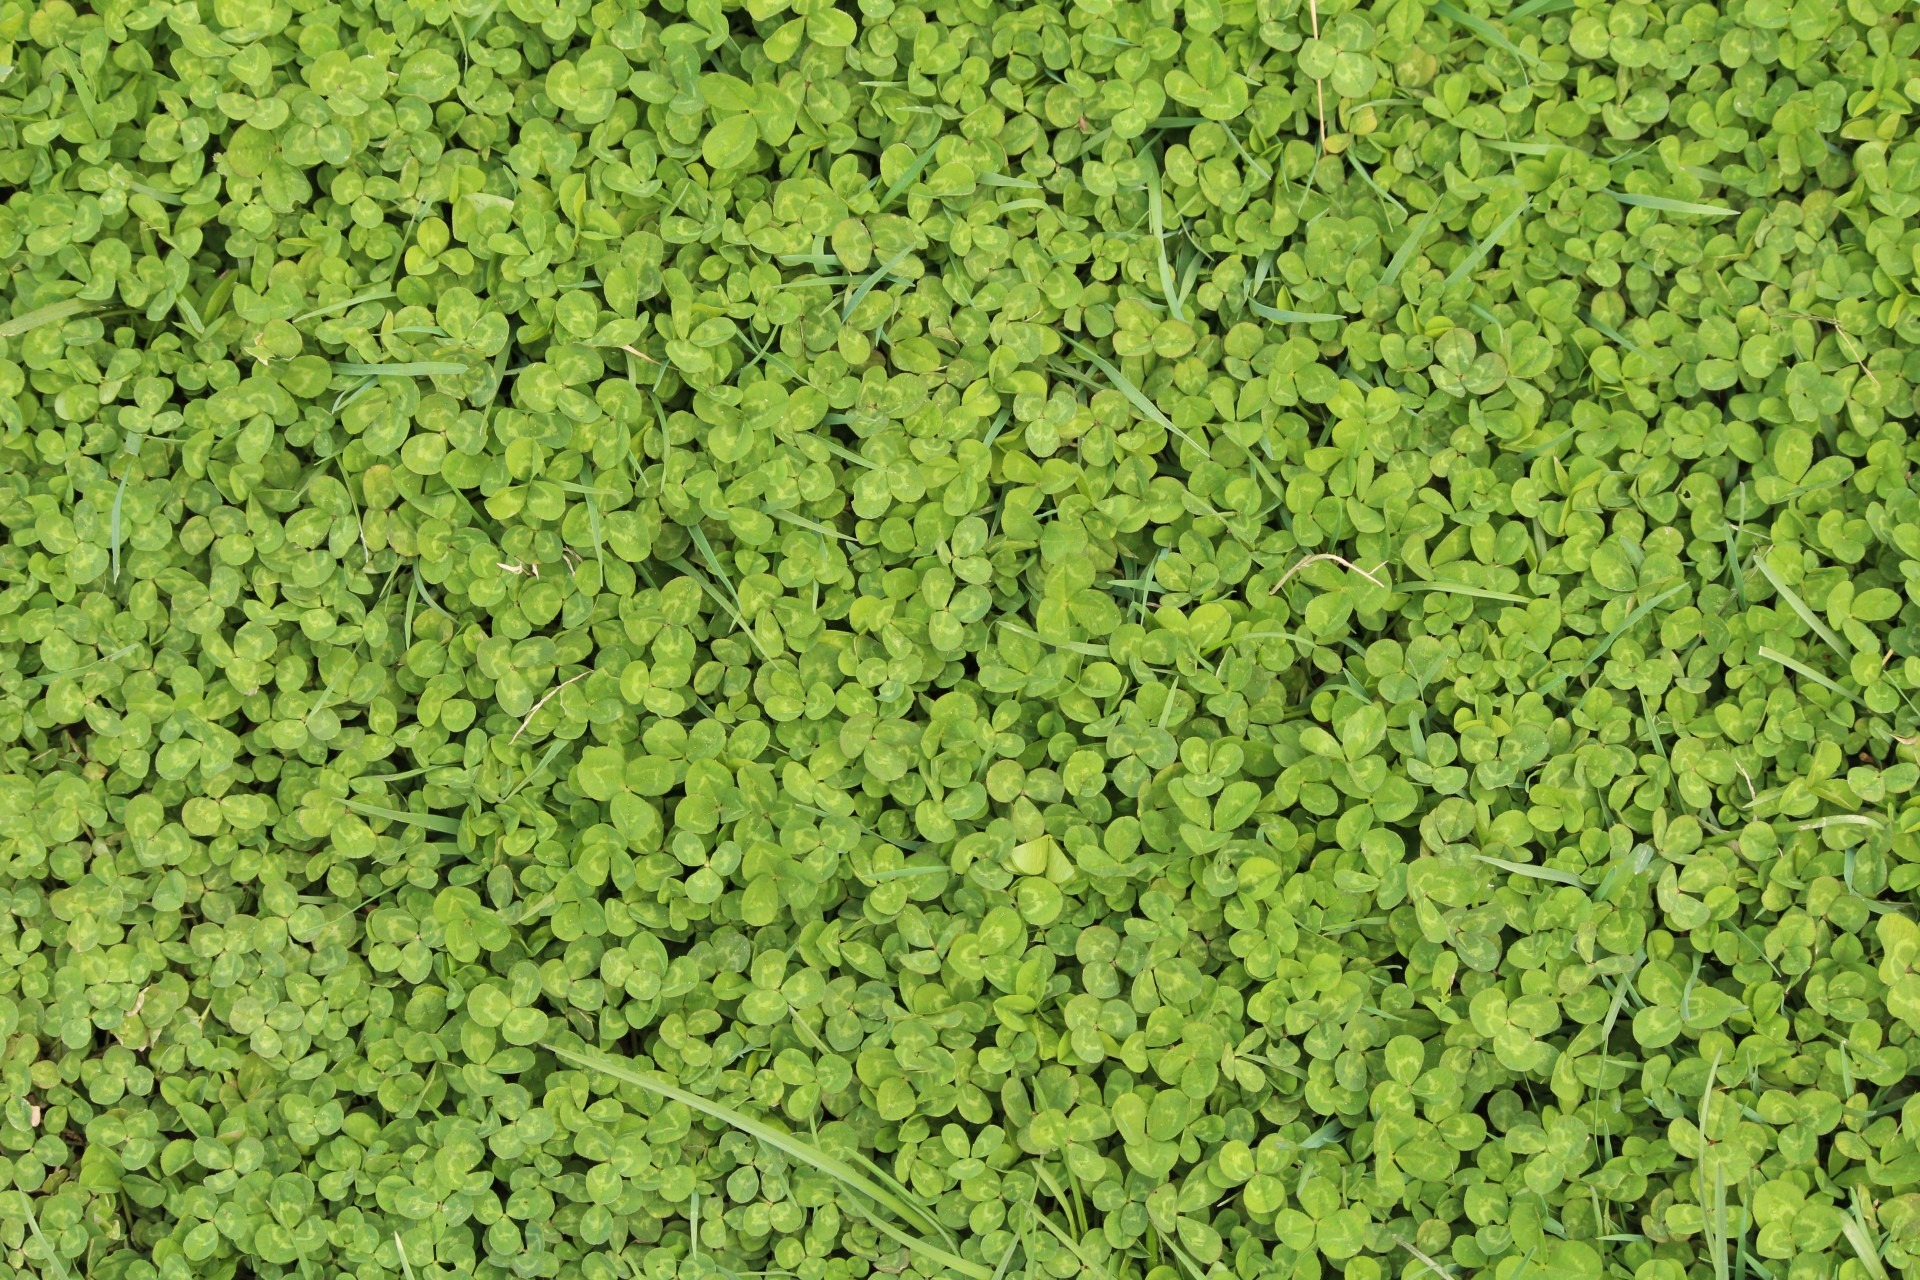
nature, grass, plant, lawn, leaf, flower, spring, green, herb, produce, crop, clover, background, shrub, groundcover, ecosystem, hedge, flowering plant, grass family, land plant